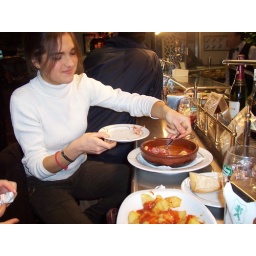
But who could resist roasted red pepper stuffed with tender white fish in a creamy tomato sauce!